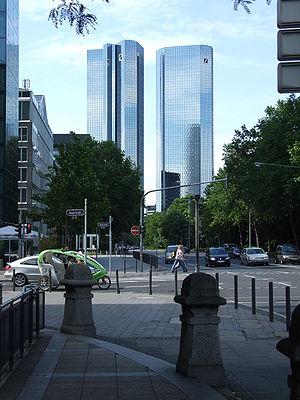
Les tours jumelles de la Deutsche Bank sont les deux immeubles qui abritent le siège de la Deutsche Bank, dans le quartier bancaire de Francfort. Elles figurent parmi les bâtiments les plus connus d'Allemagne, grâce à la forte couverture médiatique dont bénéficie la Deutsche Bank dans ce pays.